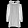
Label: Dress